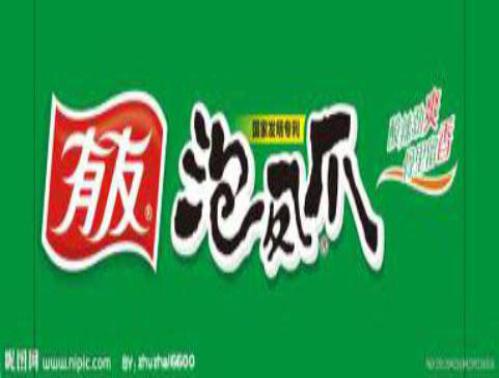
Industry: Food